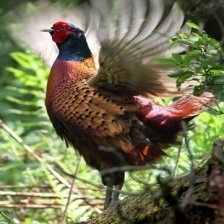
Species: RING-NECKED PHEASANT
Scientific name: PHASIANUS COLCHICUS